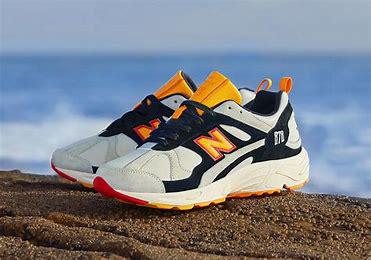
Brand: New
Model: Balance New Balance 878